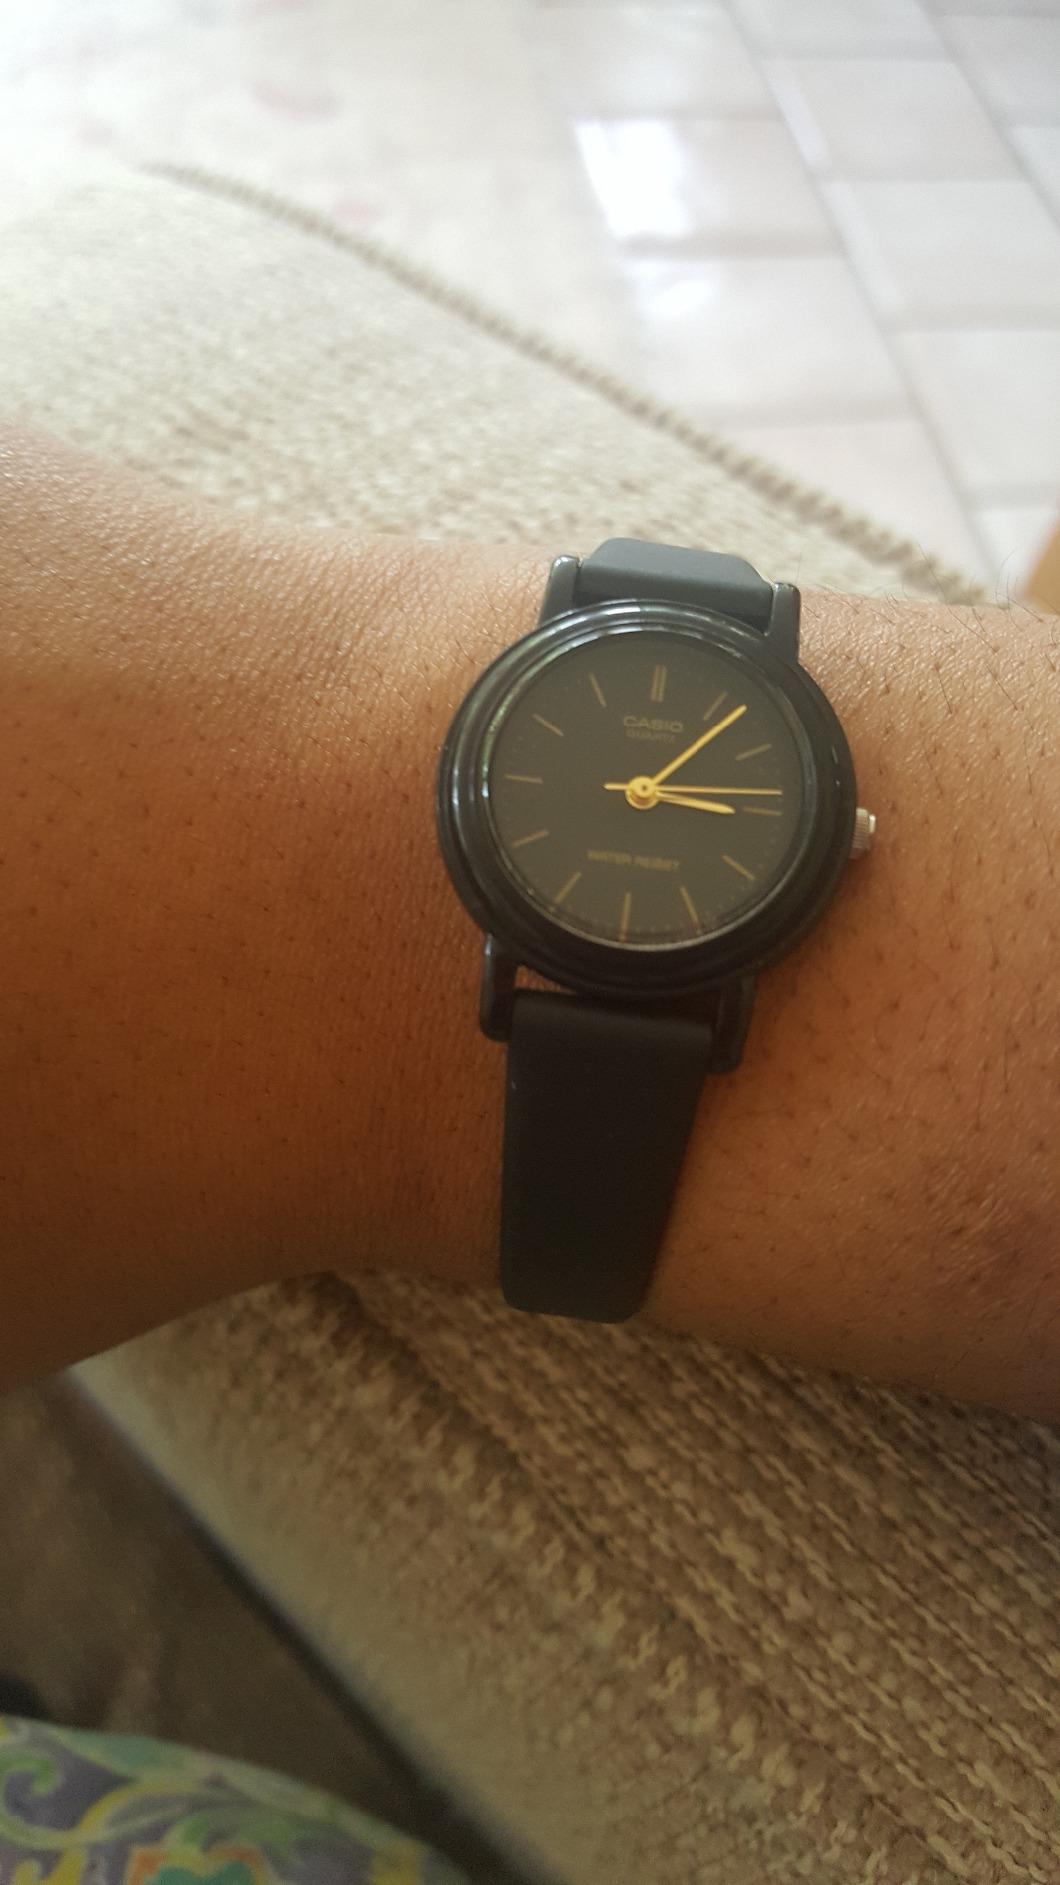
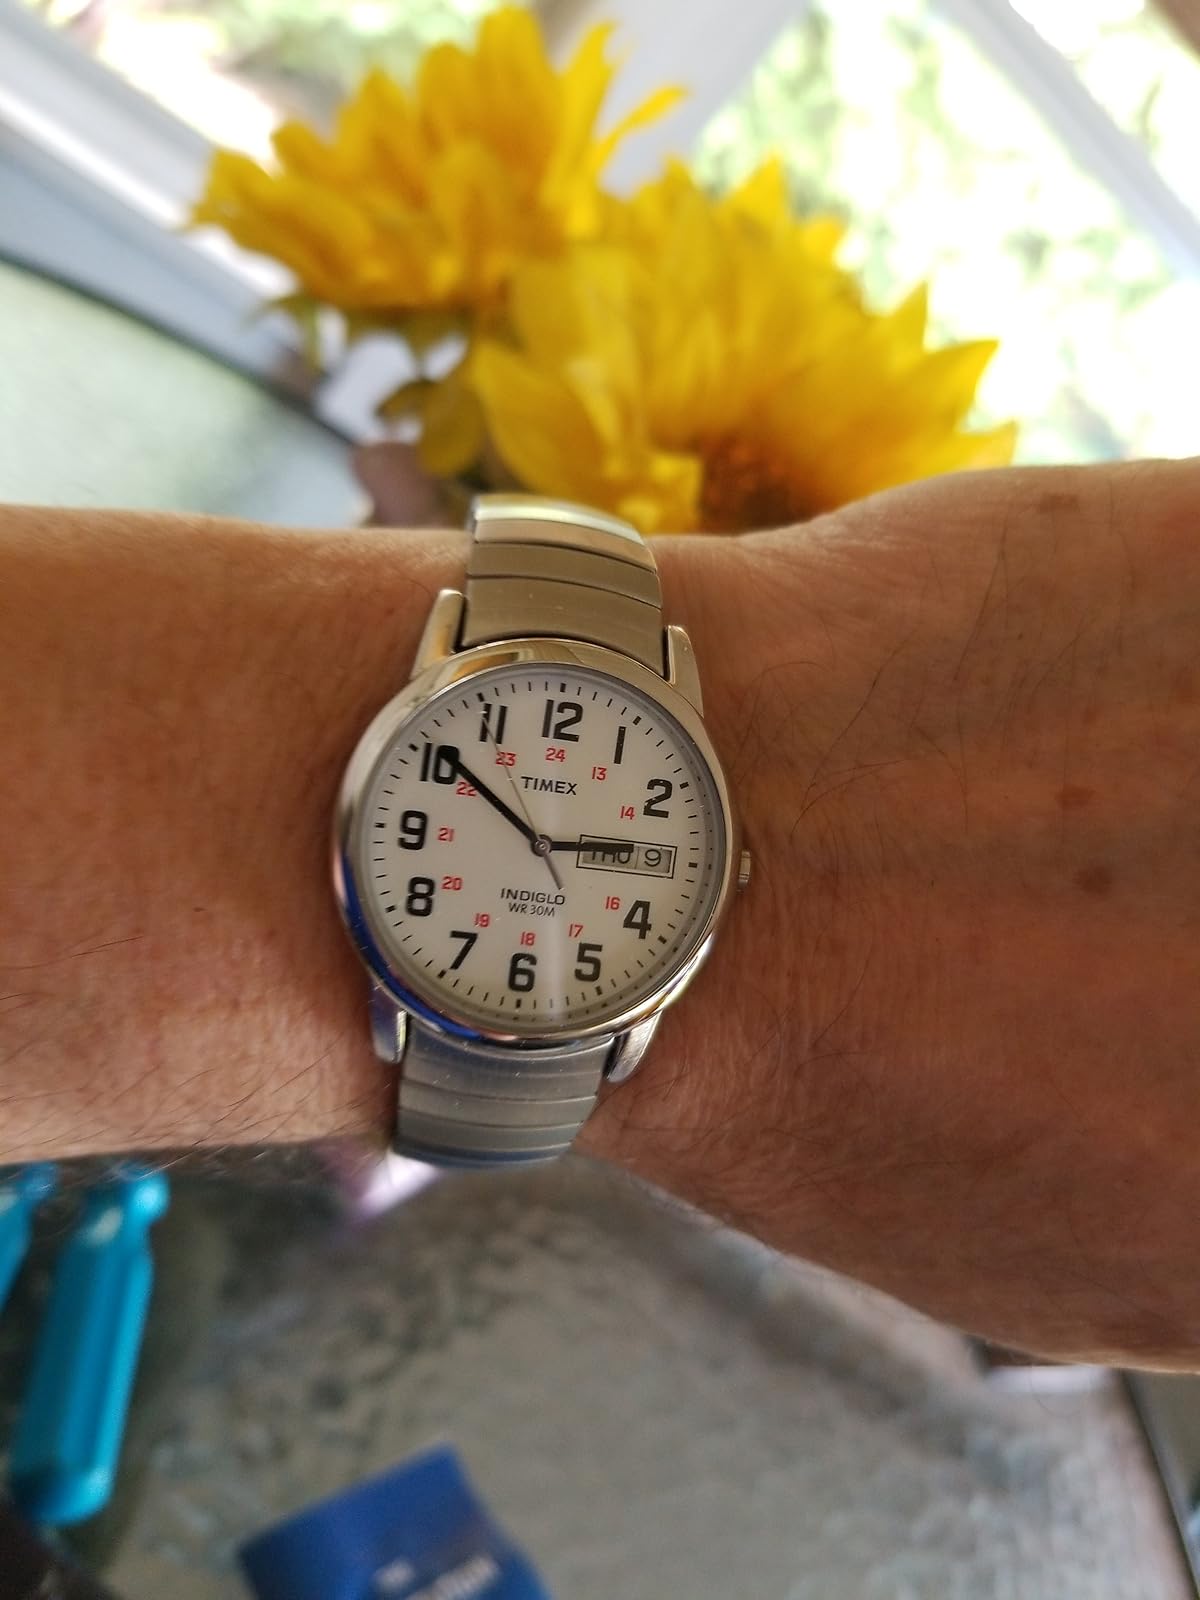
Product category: accessories_watch
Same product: no